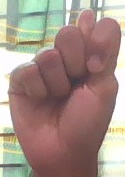
ASL sign: T